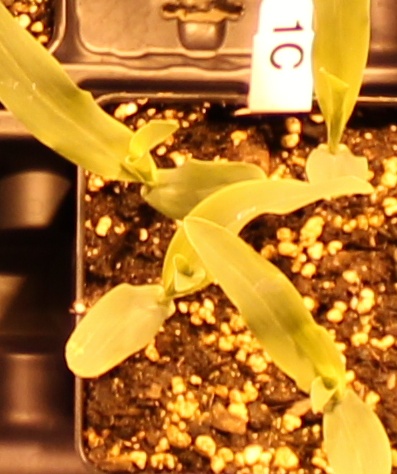
Label: Corn